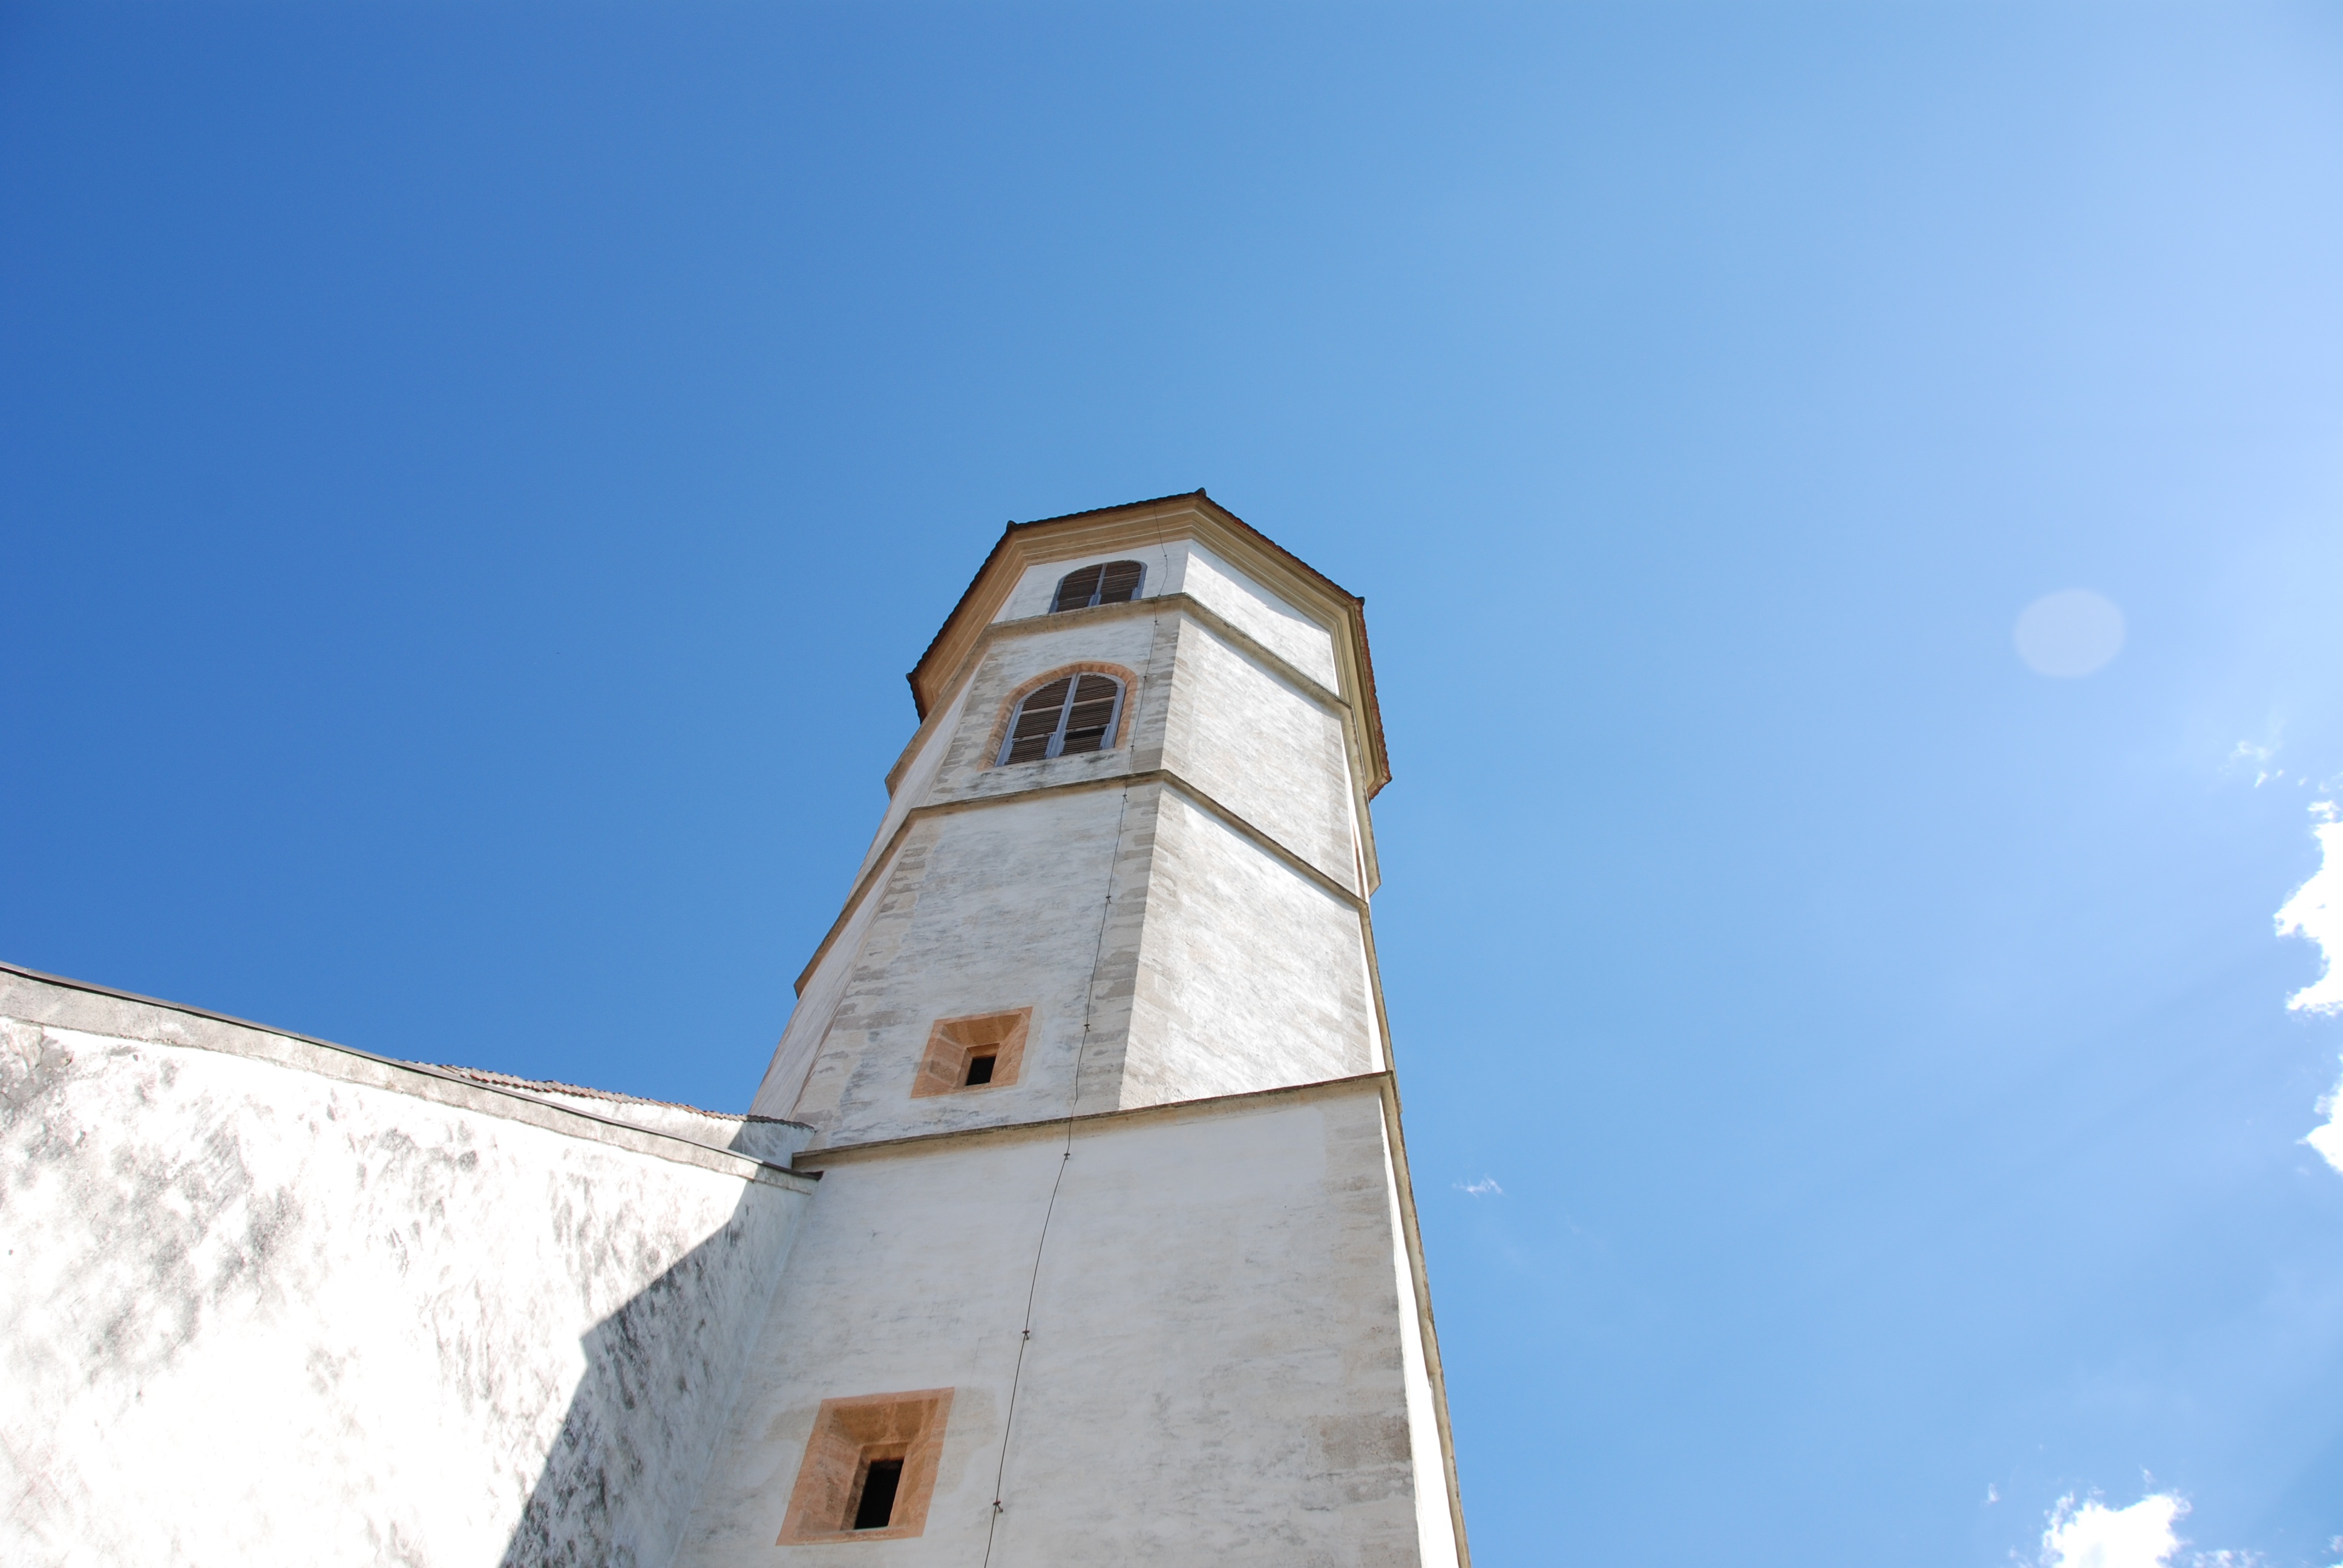
cloud, architecture, sky, sunlight, perspective, building, tower, facade, blue, church, bell tower, spire, steeple